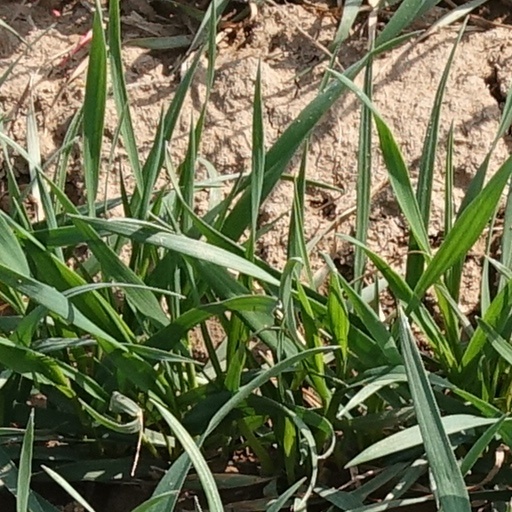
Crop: wheat